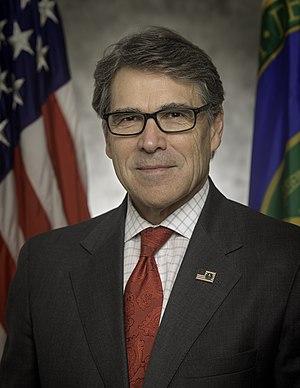
Secretary Rick Perry Official DOE Portrait
James Richard Perry, dit Rick Perry, né le 4 mars 1950 à Paint Creek, est un homme politique américain. Membre du Parti républicain, il est gouverneur du Texas entre 2000 et 2015 et secrétaire à l'Énergie dans l'administration du président Donald Trump de 2017 à 2019. Il est également candidat à l'investiture de son parti en vue des élections présidentielles de 2012 et de 2016.
Le secrétaire à l'Énergie des États-Unis est le chef du département de l'Énergie des États-Unis. Il est membre du Cabinet présidentiel et est en 15ᵉ position sur l'ordre de succession présidentielle.
La présidence de Donald Trump, 45ᵉ président des États-Unis, débute le 20 janvier 2017, faisant suite à celle de Barack Obama. Le Parti républicain occupe alors la présidence en plus du Sénat et de la Chambre des représentants, alors qu'il est déjà majoritaire dans les deux assemblées lors du second mandat d'Obama. Durant la campagne, Donald Trump choisit comme colistier le gouverneur de l'Indiana, Mike Pence, qui occupe le poste de vice-président des États-Unis.